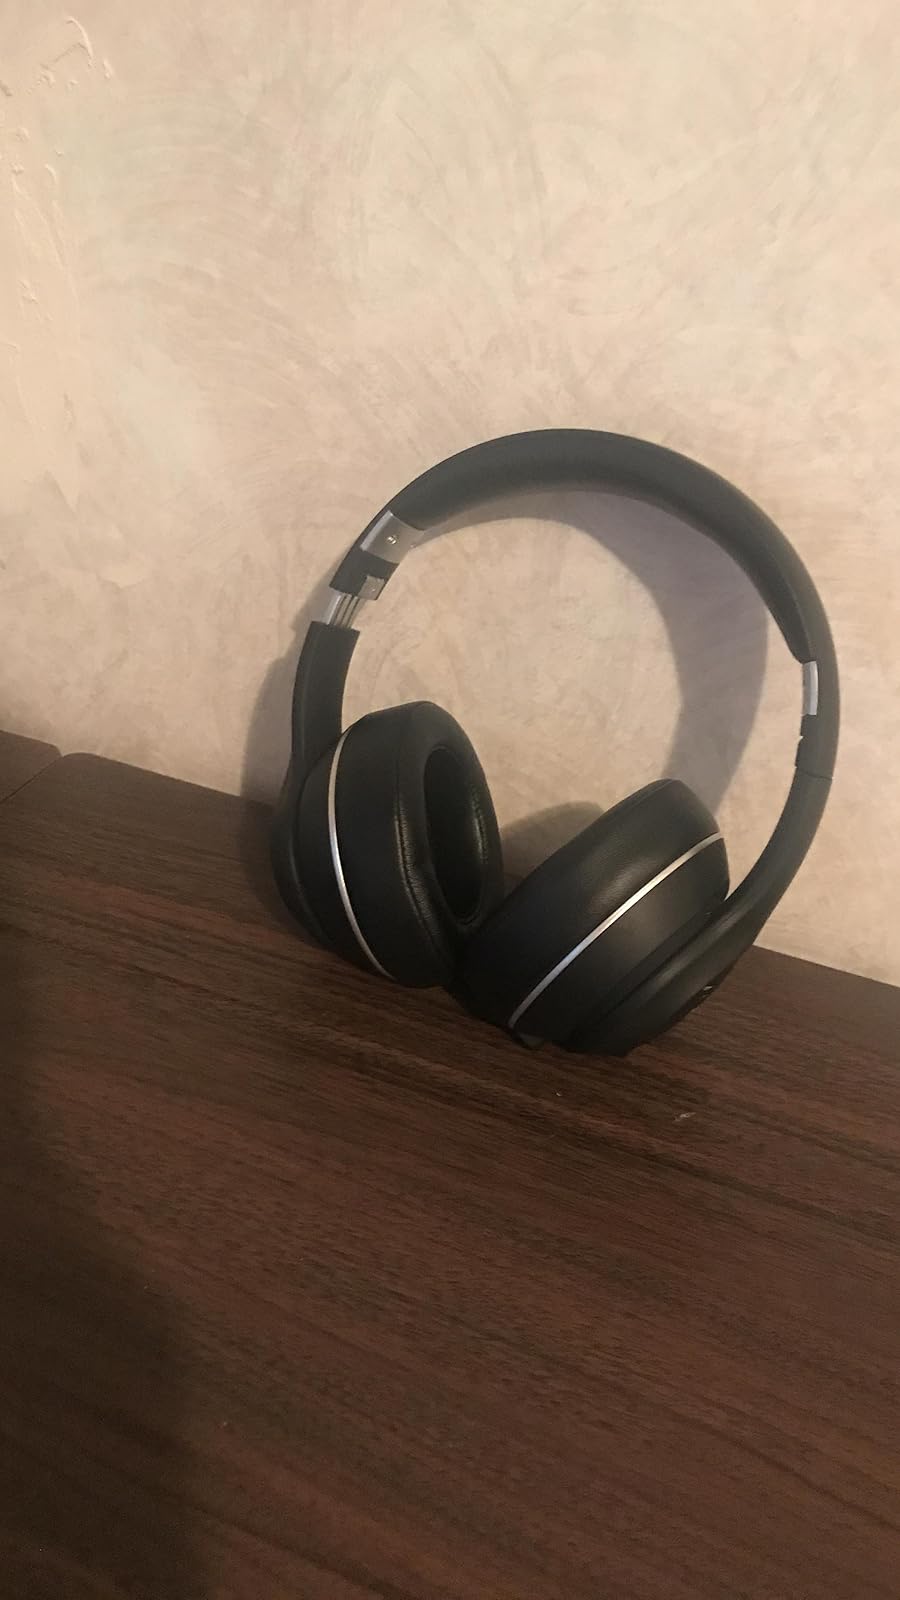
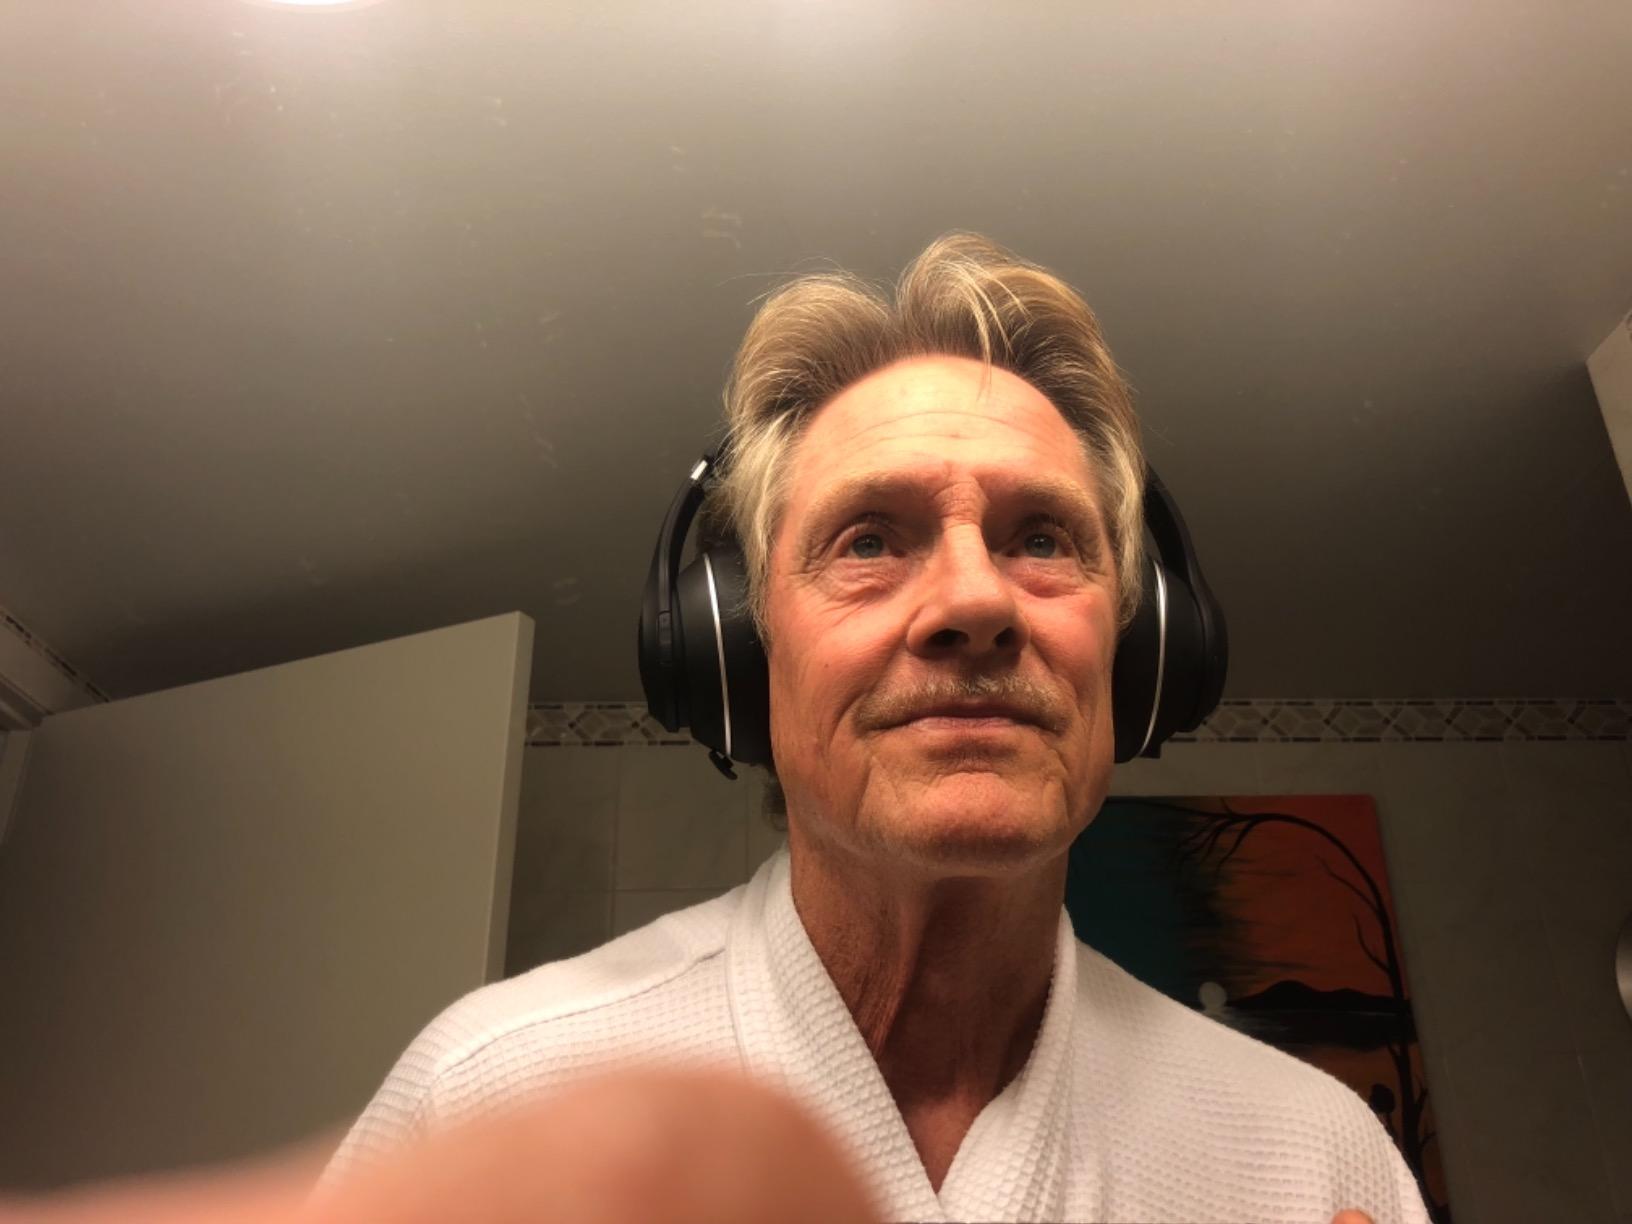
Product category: headphones
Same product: yes